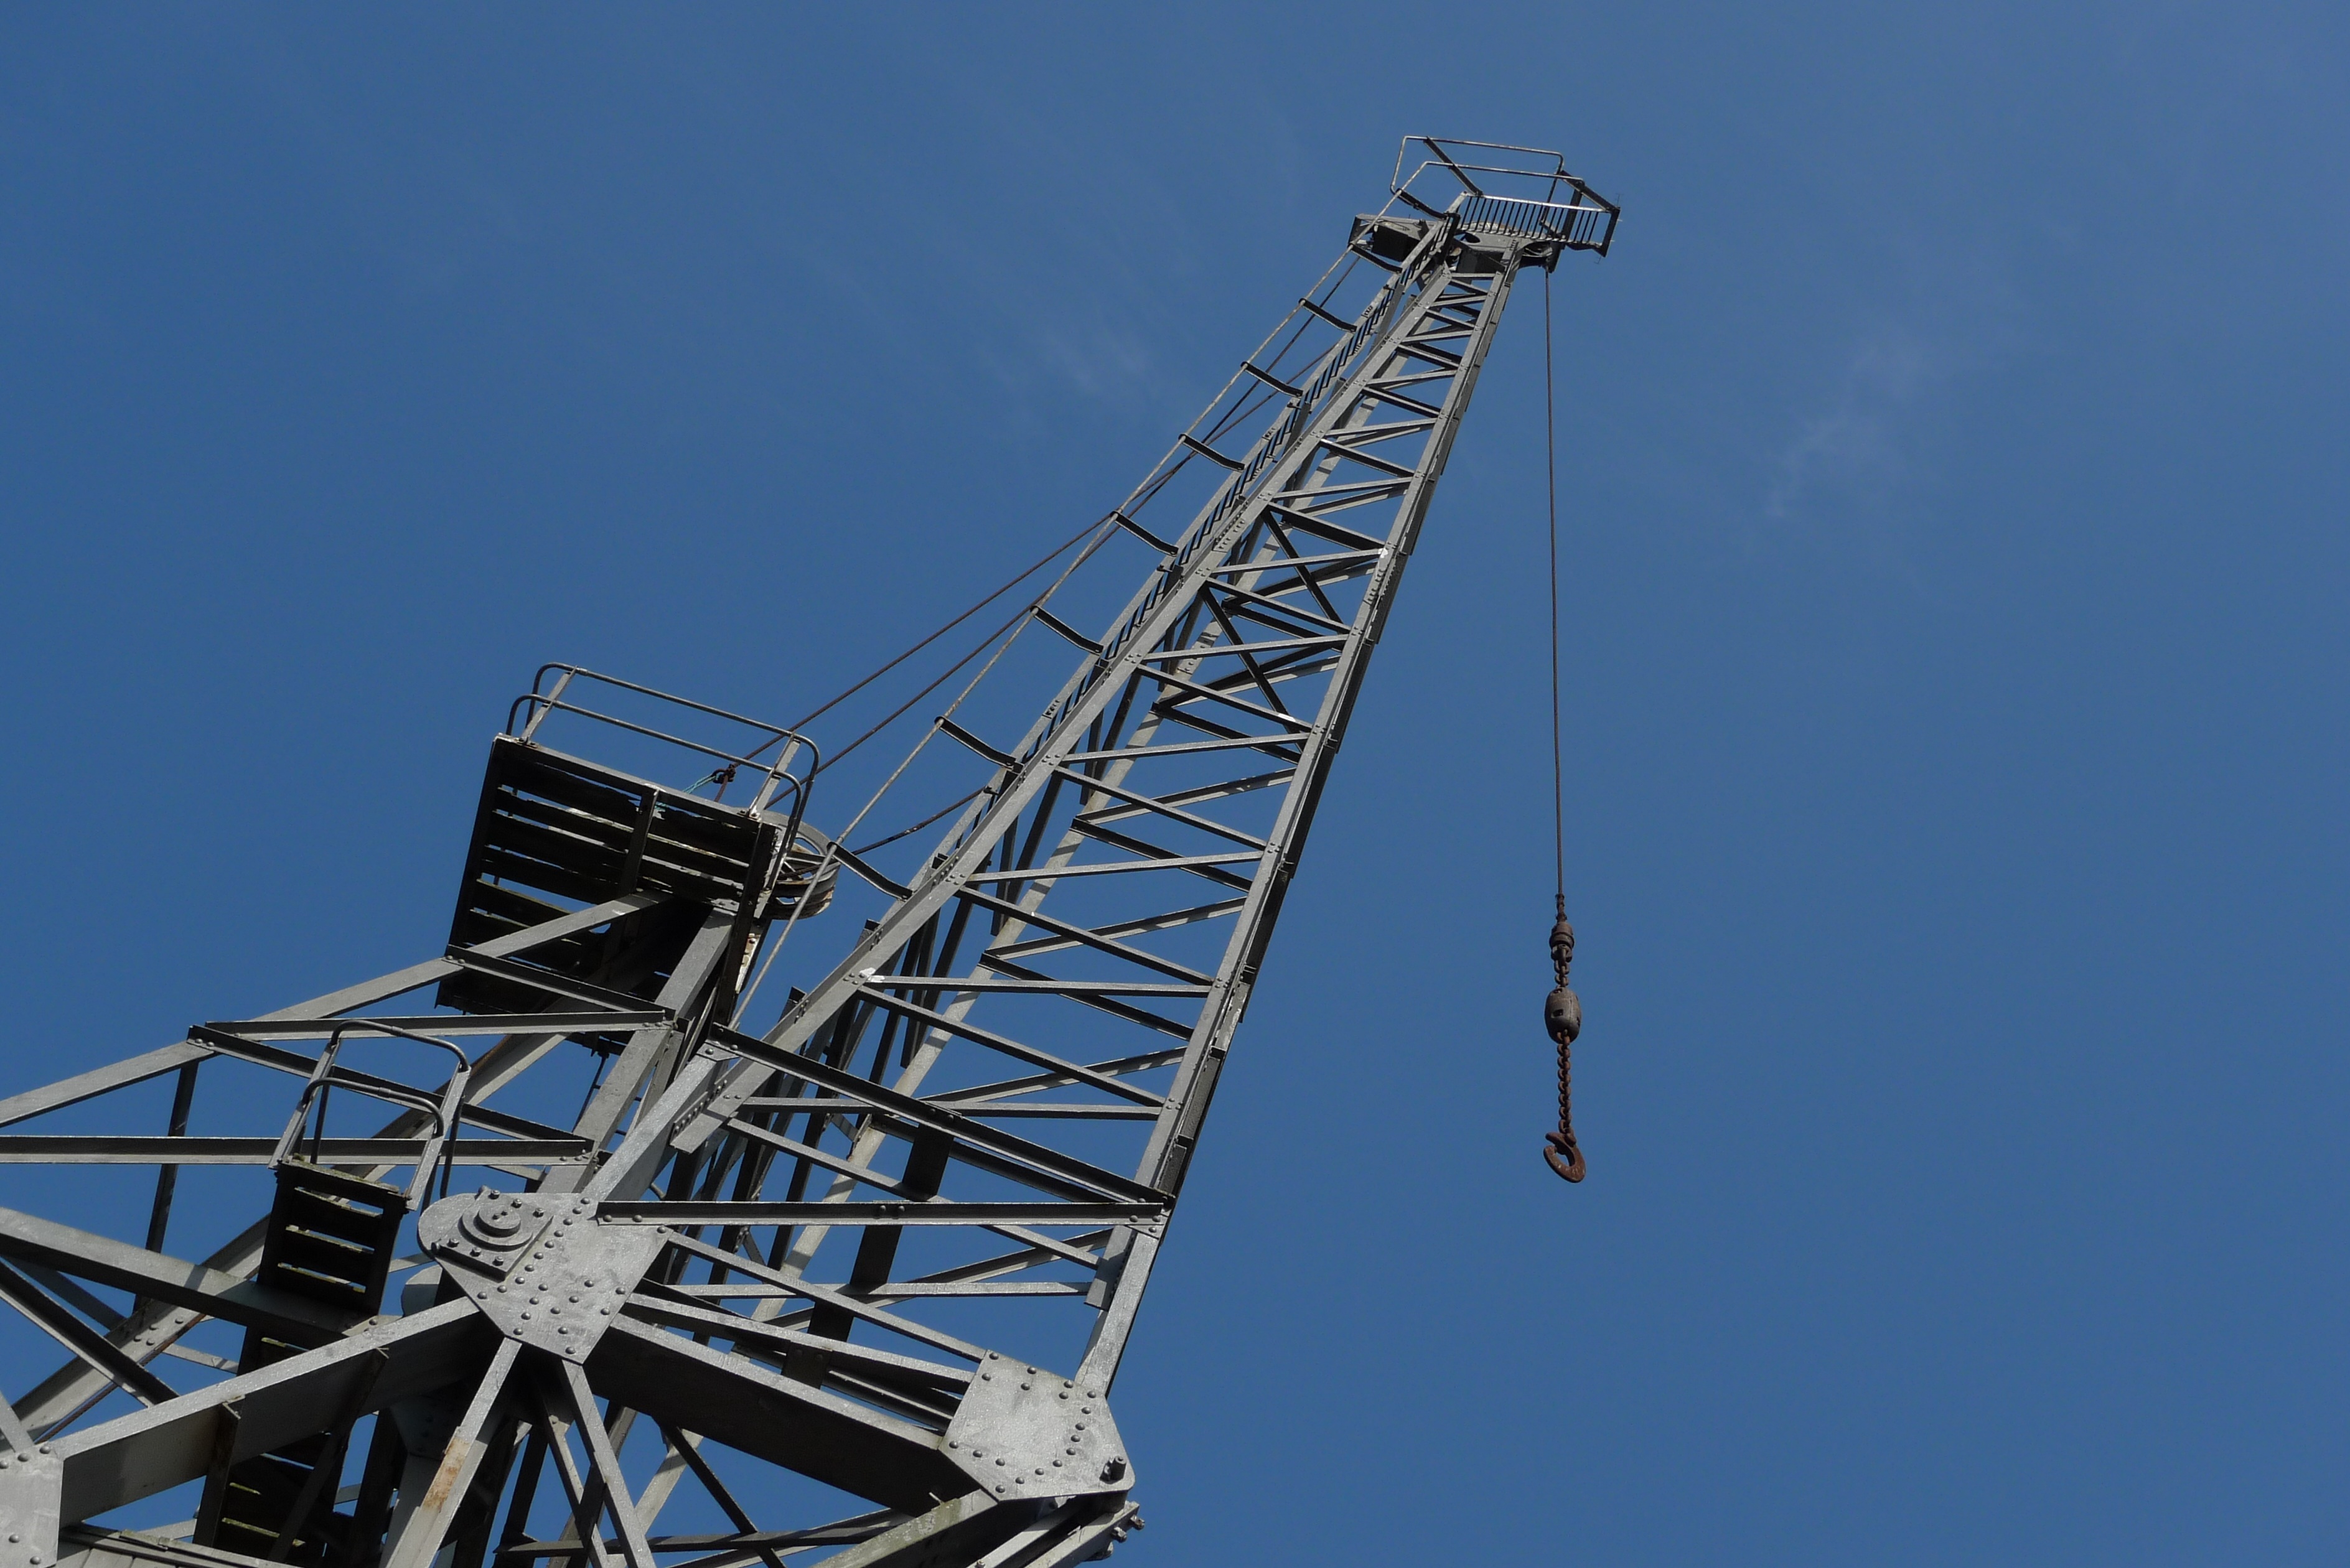
sky, skyscraper, steel, construction, high, vehicle, ferris wheel, tower, mast, industrial, blue, hook, lift, engineering, tall, crane, heavy, load, powerful, construction equipment, jib, amusement ride